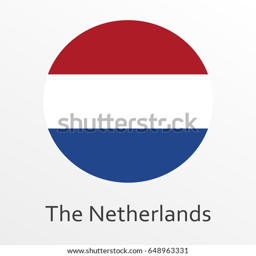
flag of round icon or badge .